Hanna Karhinen

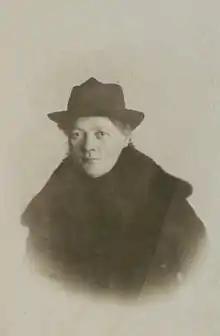
Karhinen in 1919

Hanna Karhinen (née Johanna Sofia Andelin) (16 June 1878 – 27 September 1938) was a Finnish Social Democratic Party and later Communist Party politician and activist. She served in the Parliament of Finland from 1913 to 1916. During the 1918 Finnish Civil War Karhinen was a member of the Central Workers' Council of Finland and commissioner of interior in the Finnish People's Delegation. She was executed in 1938.